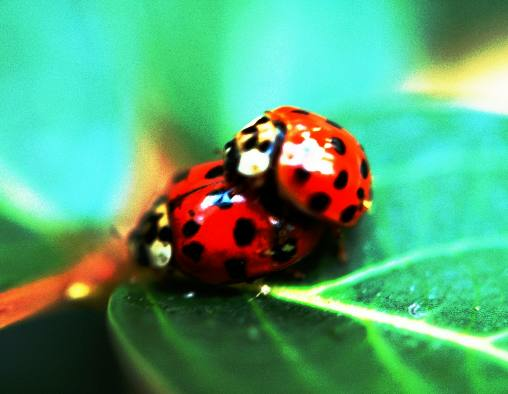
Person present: No